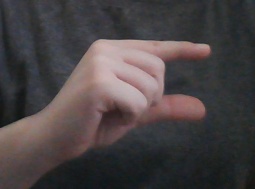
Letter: dal